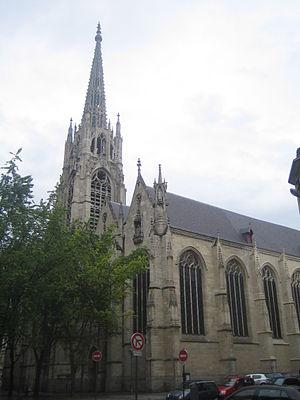
Eglise Saint-Maurice, Lille
L'église Saint-Maurice est une église située rue Pierre-Mauroy, dans le centre historique de Lille.